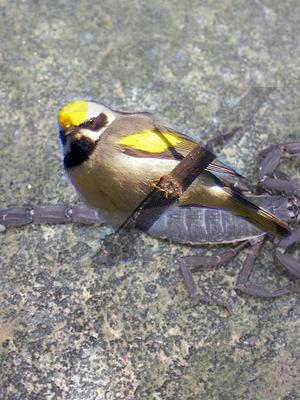
Bird species: Golden_winged_Warbler
Bird type: landbird
Background: land